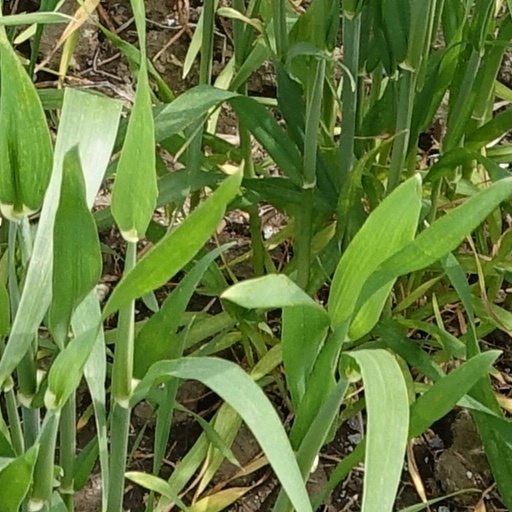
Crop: wheat